Major D'Aquin's Battalion of Free Men of Color

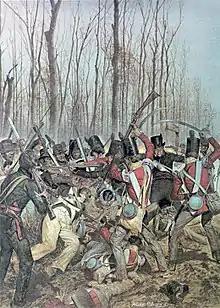
An illustration of the unit by H. Charles McBarron Jr.

Major D'Aquin's Battalion of Free Men of Color was a Louisiana Militia unit consisting of free people of color which fought in the Battle of New Orleans during the War of 1812. The unit's nominal commander was Major Louis D'Aquin, but during the battle it was led by Captain Joseph Savary. Consisting of four companies, it distinguished itself during an American sortie against a British encampment on the night of December 23, 1814 and during the main battle near New Orleans on January 8, 1815. After the battle, General Andrew Jackson, who had held overall command of all U.S. forces present, praised the unit for their performance during the engagement.